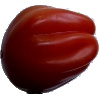
Label: tomato_heart